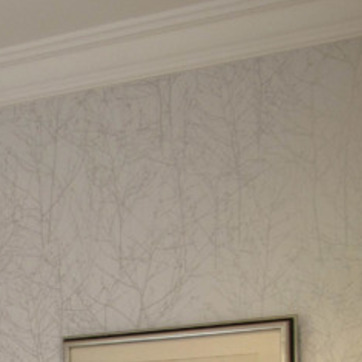
Material: wallpaper